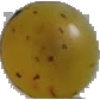
Label: Grape White 3